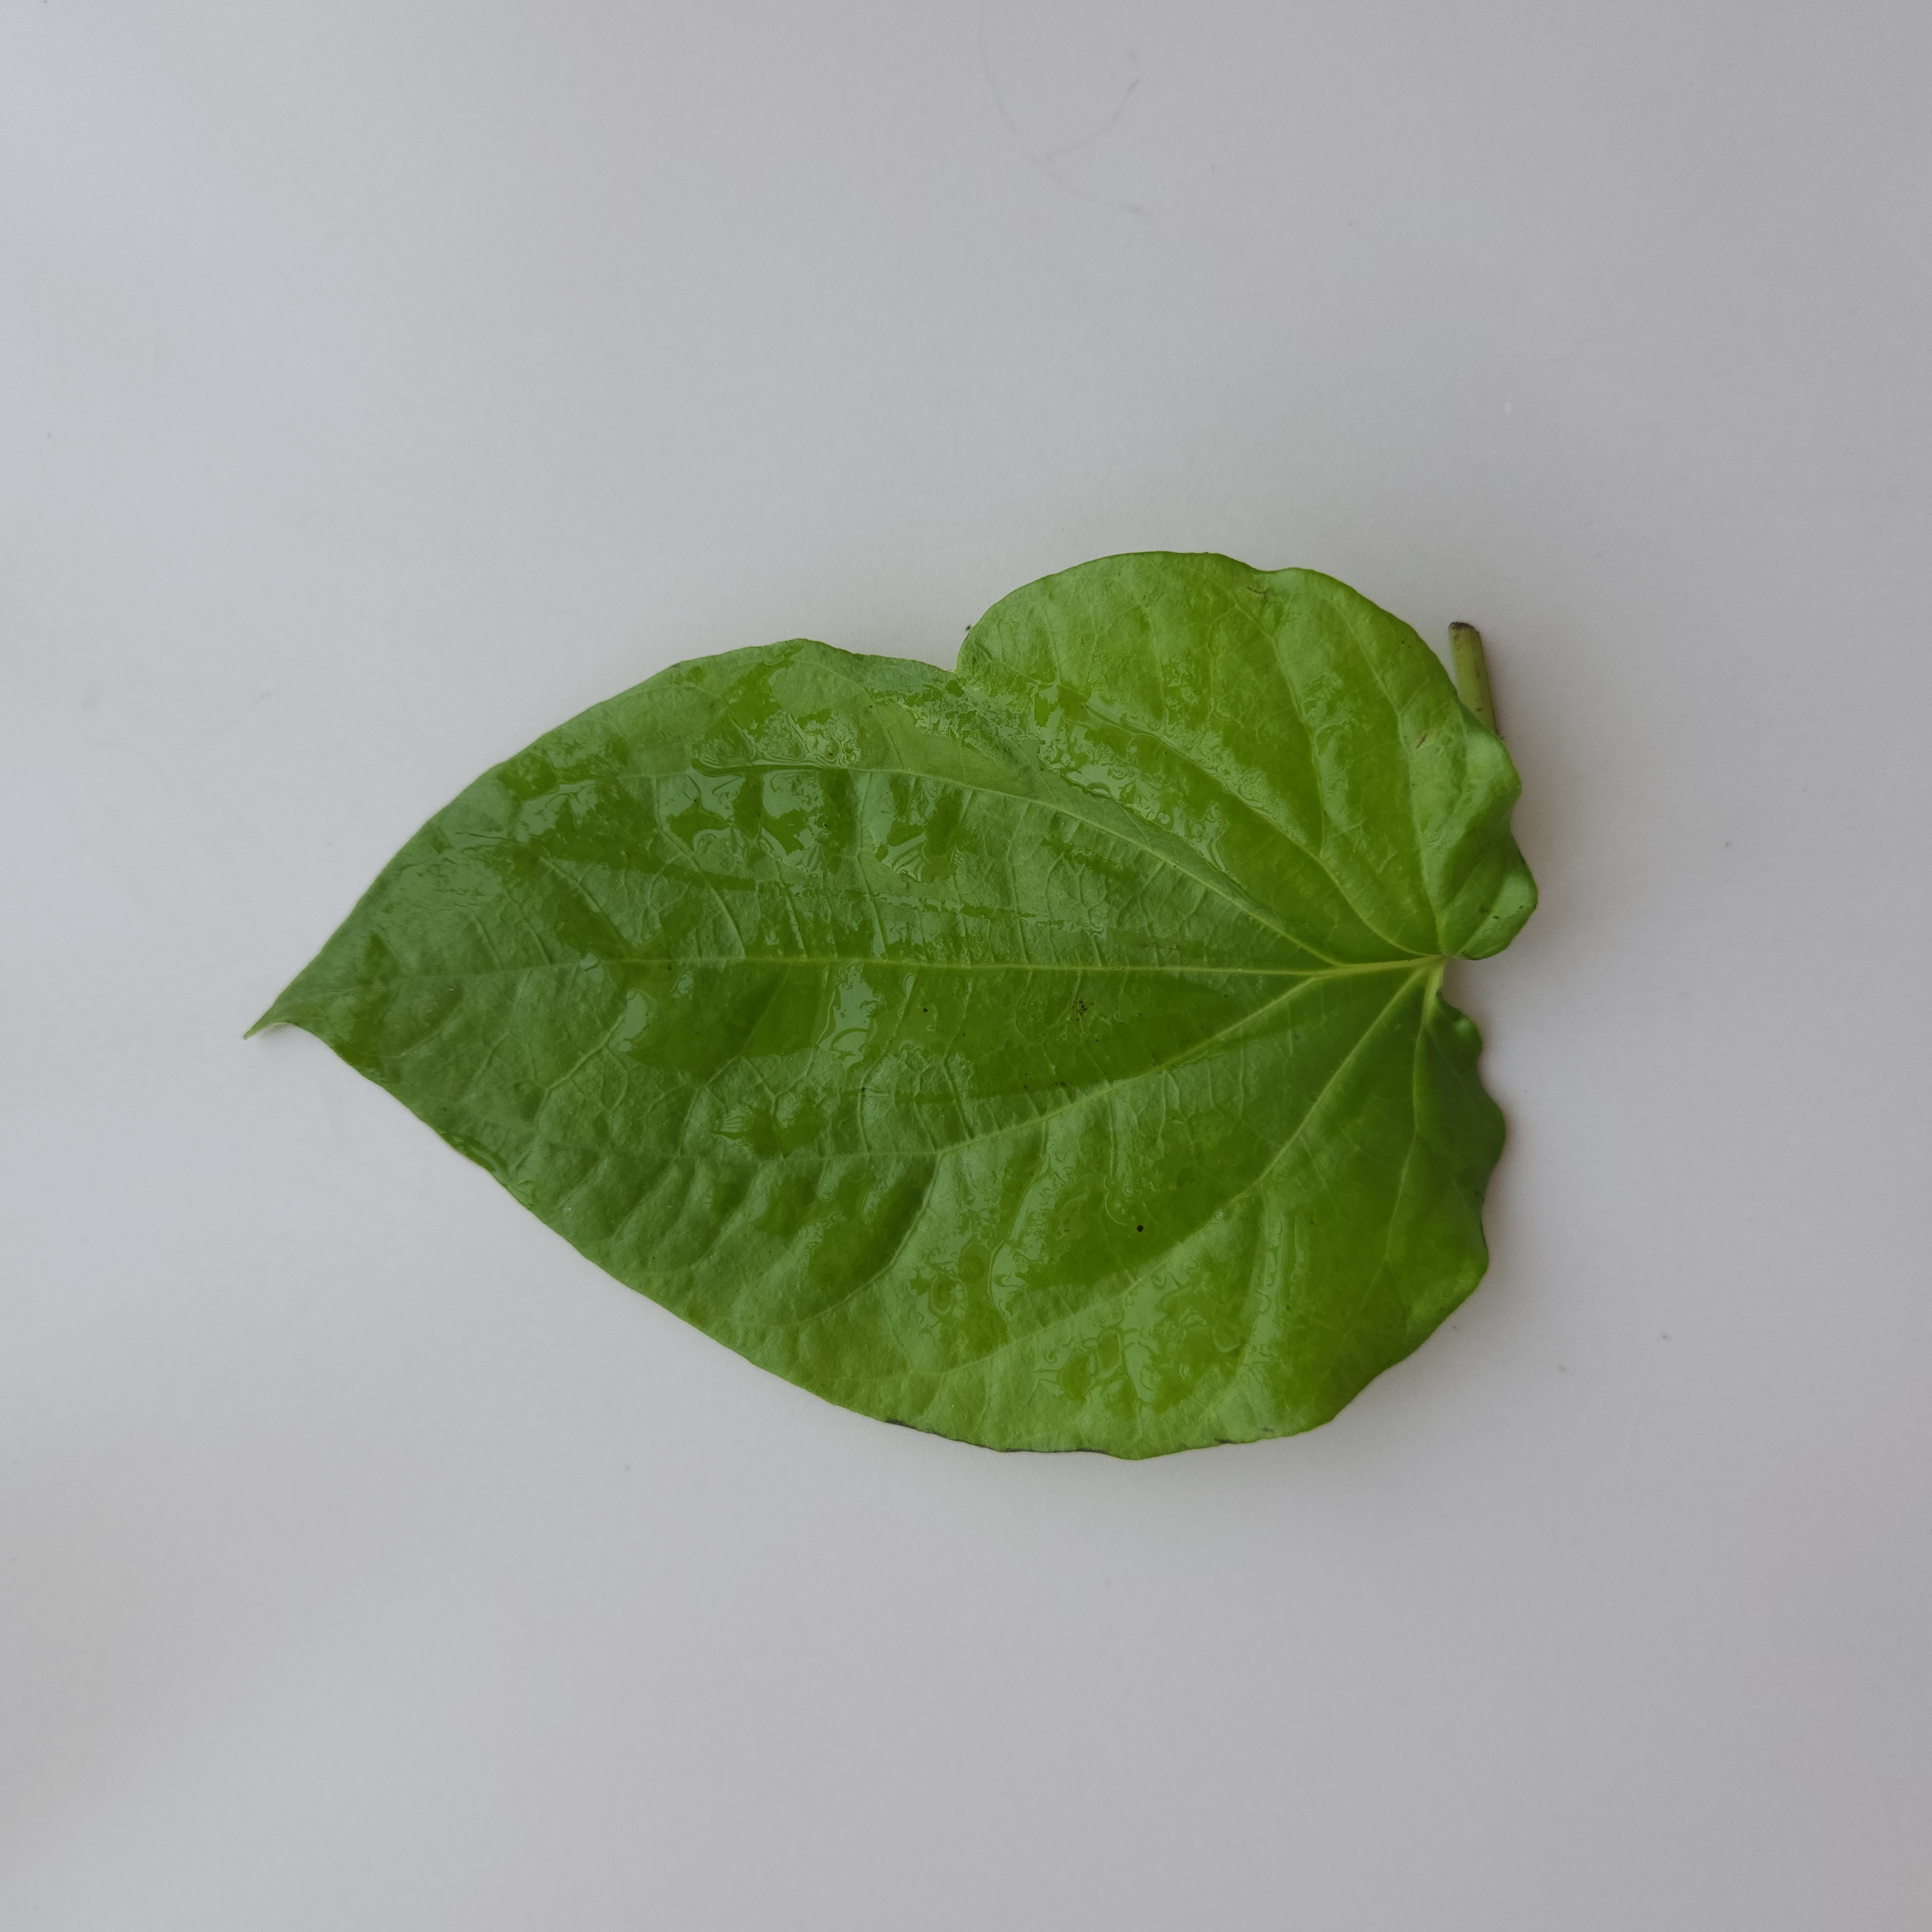
Label: Healthy